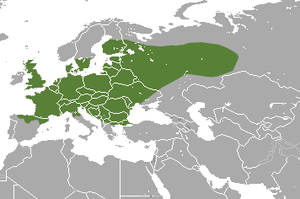
Cette liste commentée recense la mammalofaune en Italie. Elle répertorie les espèces de mammifères italiens actuels et celles qui ont été récemment classifiées comme éteintes. Cette liste comporte 159 espèces réparties en dix ordres et 36 familles, dont une est « éteinte », trois sont « en danger critique d'extinction », quatre sont « en danger », huit sont « vulnérables », douze sont « quasi menacées » et dix ont des « données insuffisantes » pour être classées.
Cette liste commentée recense la mammalofaune en France métropolitaine. Elle répertorie les espèces de mammifères français actuels et celles qui ont été récemment classifiées comme éteintes. Comme ici n'est référencé que la France métropolitaine, cette liste ne comptabilise pas les animaux présents dans les territoires de la France d'outre-mer, qui sont des régions disséminées un peu partout dans le monde.
Cette liste commentée recense la mammalofaune en Belgique. Elle répertorie les espèces de mammifères belges actuels et celles qui ont été récemment classifiées comme éteintes. Cette liste comporte 117 espèces réparties en dix ordres et 34 familles, dont une est « en danger critique d'extinction », quatre sont « en danger », quatre autres sont « vulnérables », neuf sont « quasi menacées » et six ont des « données insuffisantes » pour être classées.
Cette liste commentée recense la mammalofaune au Danemark. Elle répertorie les espèces de mammifères danois actuels et celles qui ont été récemment classifiées comme éteintes. Cette liste comporte 106 espèces réparties en dix ordres et 32 familles, dont une est « en danger critique d'extinction », cinq sont « en danger », quatre sont « vulnérables », huit sont « quasi menacées » et huit autres ont des « données insuffisantes » pour être classées.